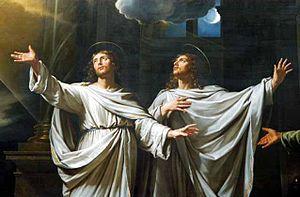
Les Hiéroglyphes de Pierus est le nom courant de la traduction française d’un ouvrage de l’humaniste Pierio Valeriano, publié à Bâle en 1556 sous le titre Hieroglyphica sive de Sacris AEgyptiorum literis commentarii Ionnais Pierii Valeriani Bolzanii Bellunensis.